HP Photosmart

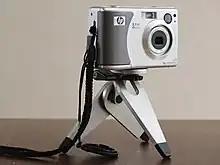
A HP Photosmart 635 (2.1 megapixel digital camera) mounted on a miniature tripod.

PhotoSmart is a discontinued line of digital cameras sold by Hewlett-Packard starting in 1997. HP has also sold a line of home photo printers under the same branding.